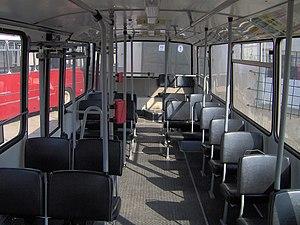
Les Karosa B 731 & B 732 sont des autobus urbains et suburbains produits par le fabricant de bus tchèque Karosa de 1981 à 1996. Ils ont été remplacés par les Karosa B 931 et B 932 en 1996. Ils font partie de la Série 700 de la marque.